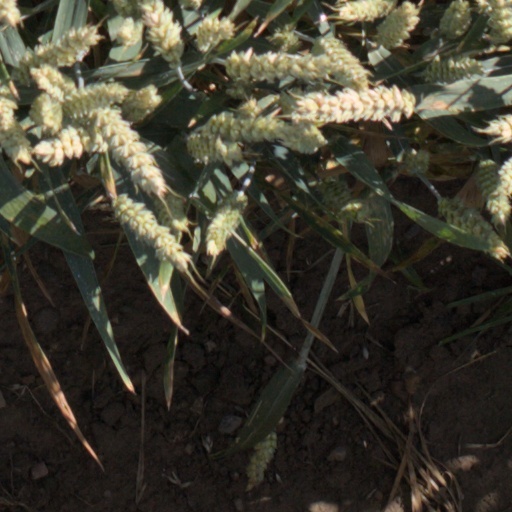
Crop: wheat